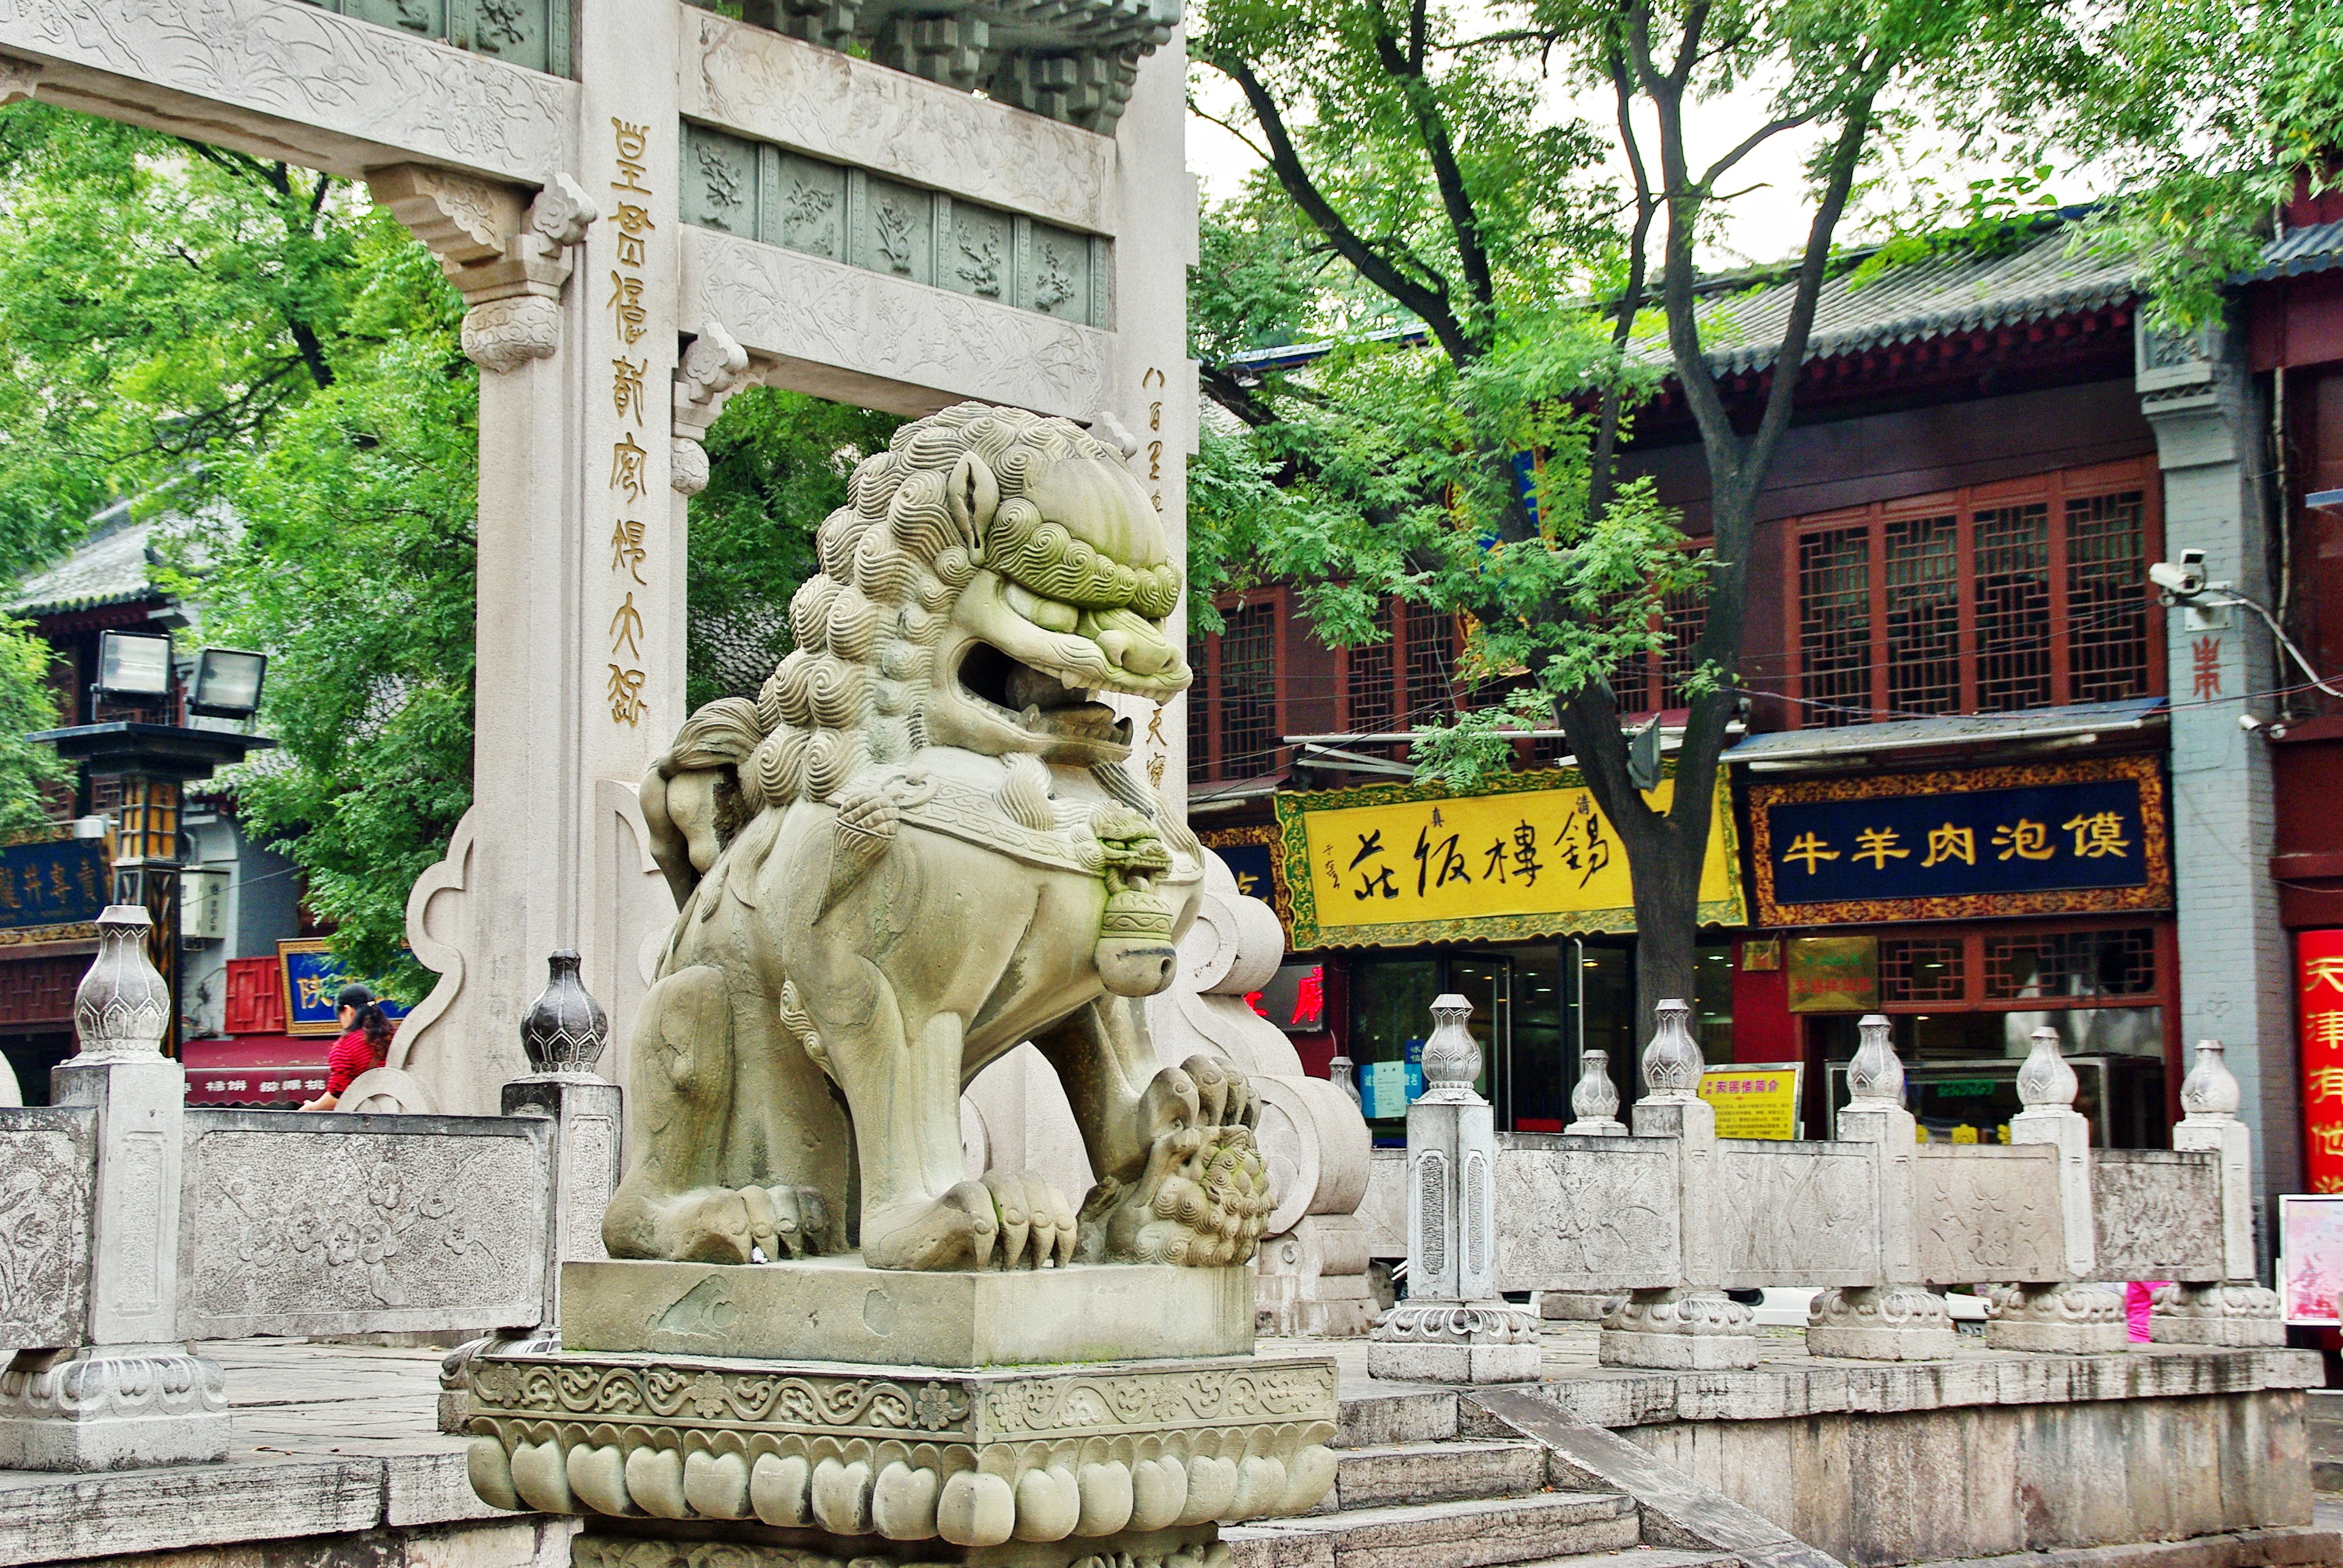
monument, travel, statue, tourism, lion, place of worship, sculpture, art, temple, shrine, pierre, china, pagoda, hindu temple, xian, ancient history